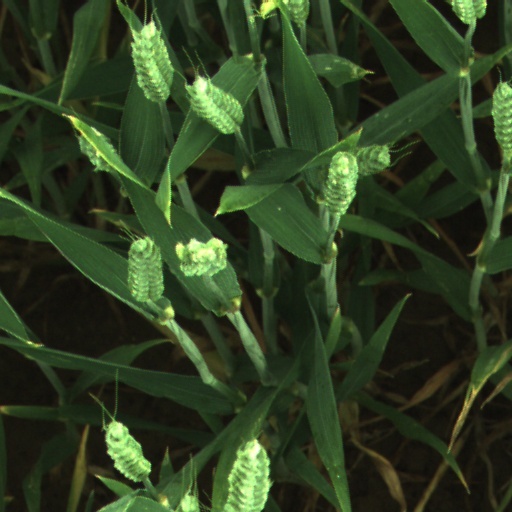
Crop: wheat